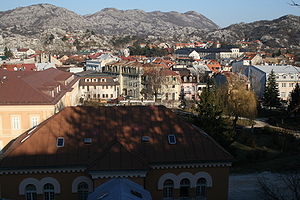
Cetinje
Cetinje er Montenegros sjettestørste by og de jure hovedstad og ligger mellem Kotor og Podgorica. Byen ligger i en højde af 670 meter over havet i Cetina-dalen under Lovčen-bjerget og har 13.991 indbyggere.